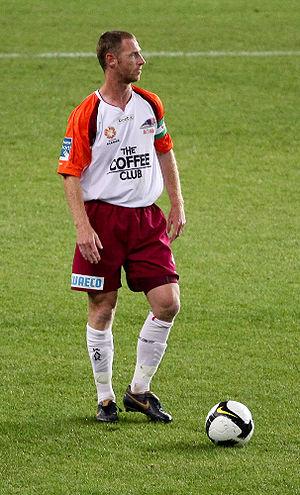
Craig Andrew Moore, né le 12 décembre 1975 à Canterbury, est un footballeur australien évoluant au poste de défenseur. International australien.